American Spaces

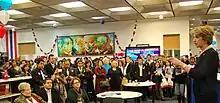
This event at the Benjamin Franklin Library on the evening of the 2012 United States elections and hosted by the U.S. Embassy in Mexico City celebrated democracy and education. Kathleen Kennedy Townsend, former Maryland Lieutenant Governor and Special Advisor for "100,000 Strong in the Americas," speaks to undergraduate students and professors representing 21 local colleges and universities.

Binational Centers are privately founded English-language educational institutes, generally located in Latin America. The oldest of these, the "Instituto Cultural Argentino-Norteamericano" in Buenos Aires was founded October 17, 1927 by Cupertino del Campo, then the president of the Rotary Club of Buenos Aires. Further centers were established across Argentina including Córdoba, Mendoza, Rosario, Tucumán, Salta, and Santiago del Estero. As of 2016, there are more than a hundred of these centers in the Western Hemisphere which the U.S. Government considers "major hubs for English language learning and cross-cultural dialogue". Binational Centers were spread across many countries; in 1974 there were such centers in Freiberg, Heidelberg, Nuremberg, Saarbrücken, Tübingen.